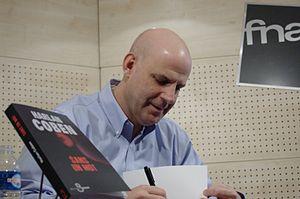
Harlan Coben lors d'une séance de dédicace à la Fnac St Lazare, Paris, France. 12 mars 2009.